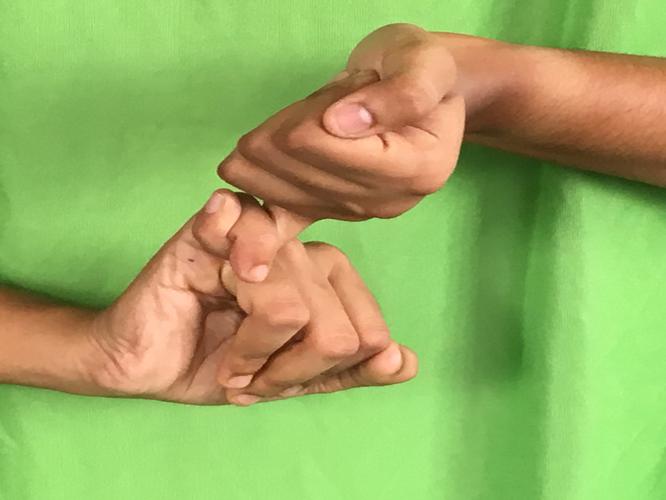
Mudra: Kilaka
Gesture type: double_hand